Aftermath of the 2023 Turkey–Syria earthquakes

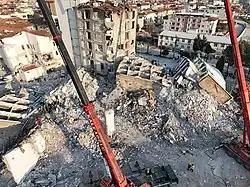
Emergency Service of Ukraine in Hatay Province

Mosques in Turkey were used as shelters for people unable to return to their homes amid freezing temperatures. In Gaziantep, people sought refuge in shopping malls, stadiums, community centers, and mosques. Nearly 250,000 displaced persons resided in schools across Malatya Province. At least 24 mobile kitchens from vocational schools in the province were distributed across the affected areas.